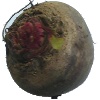
Label: Beetroot 1